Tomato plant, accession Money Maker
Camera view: bottom (45 deg); turntable rotation: 240 degrees
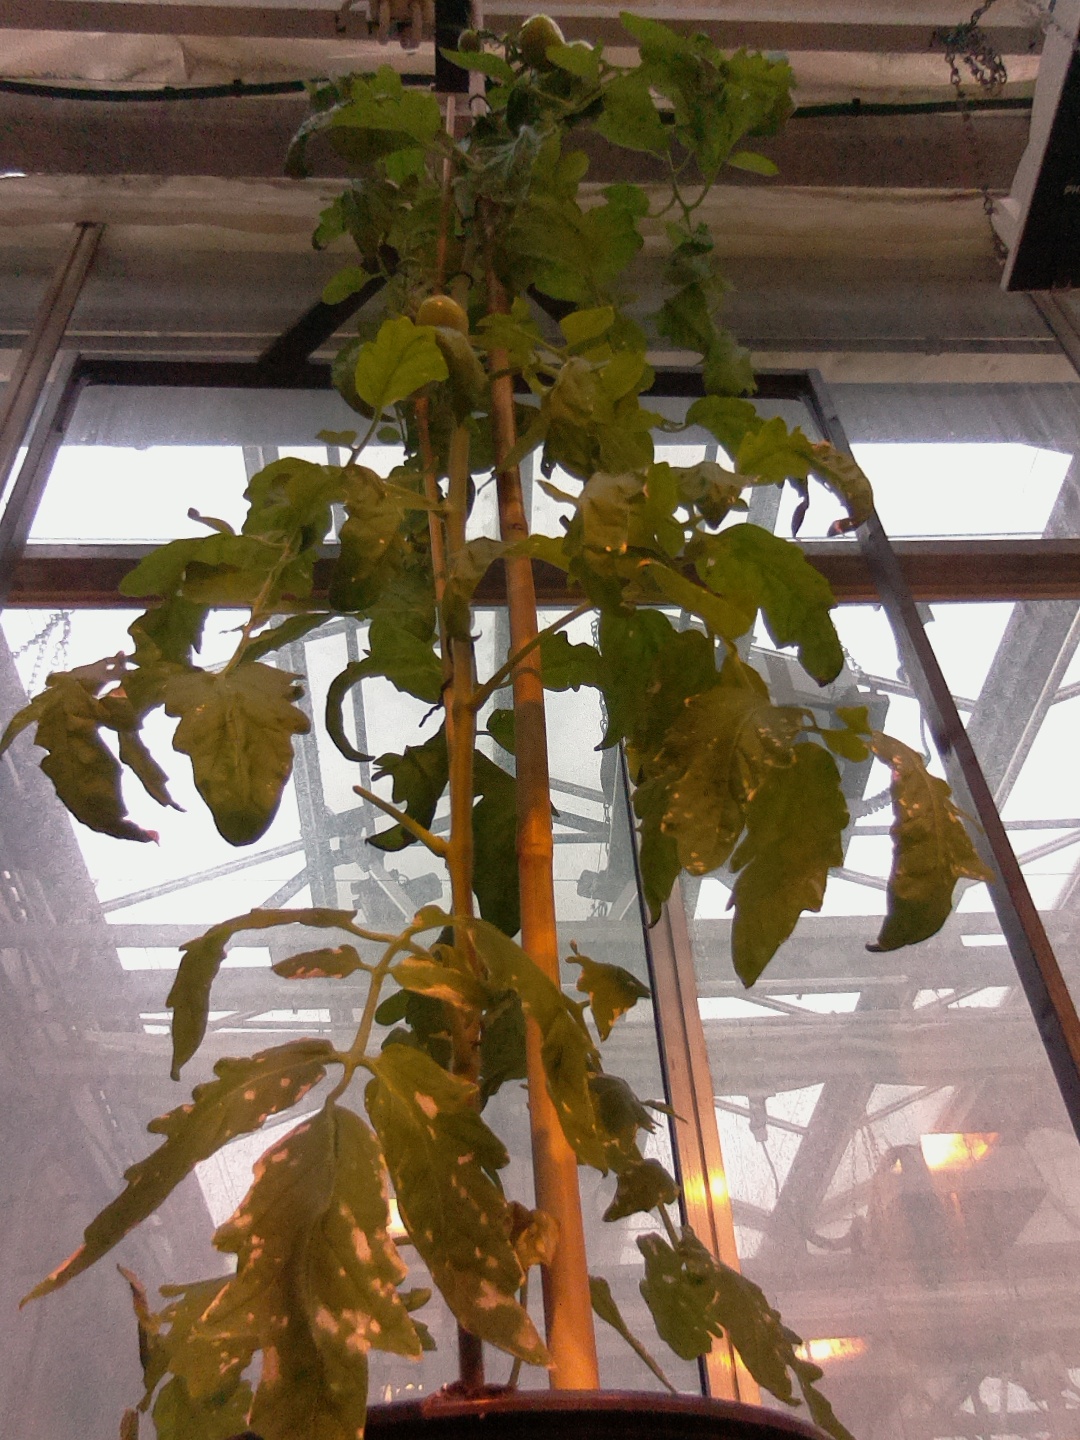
BBCH growth stage 74: 40%-50% of final fruit size